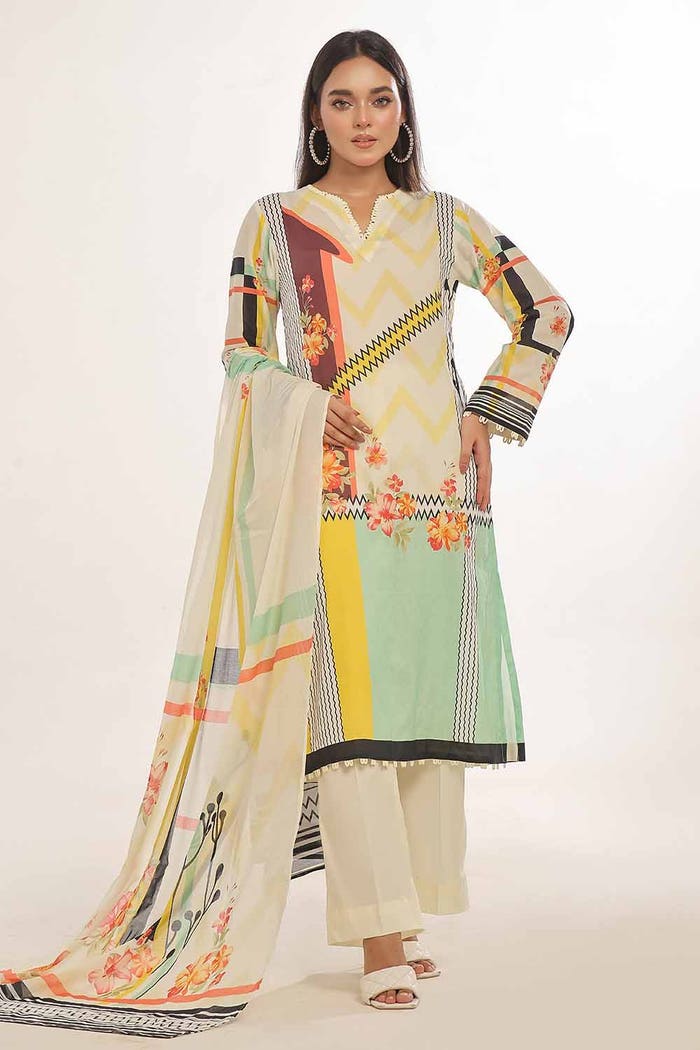
yellow multi embroidered salwar suit